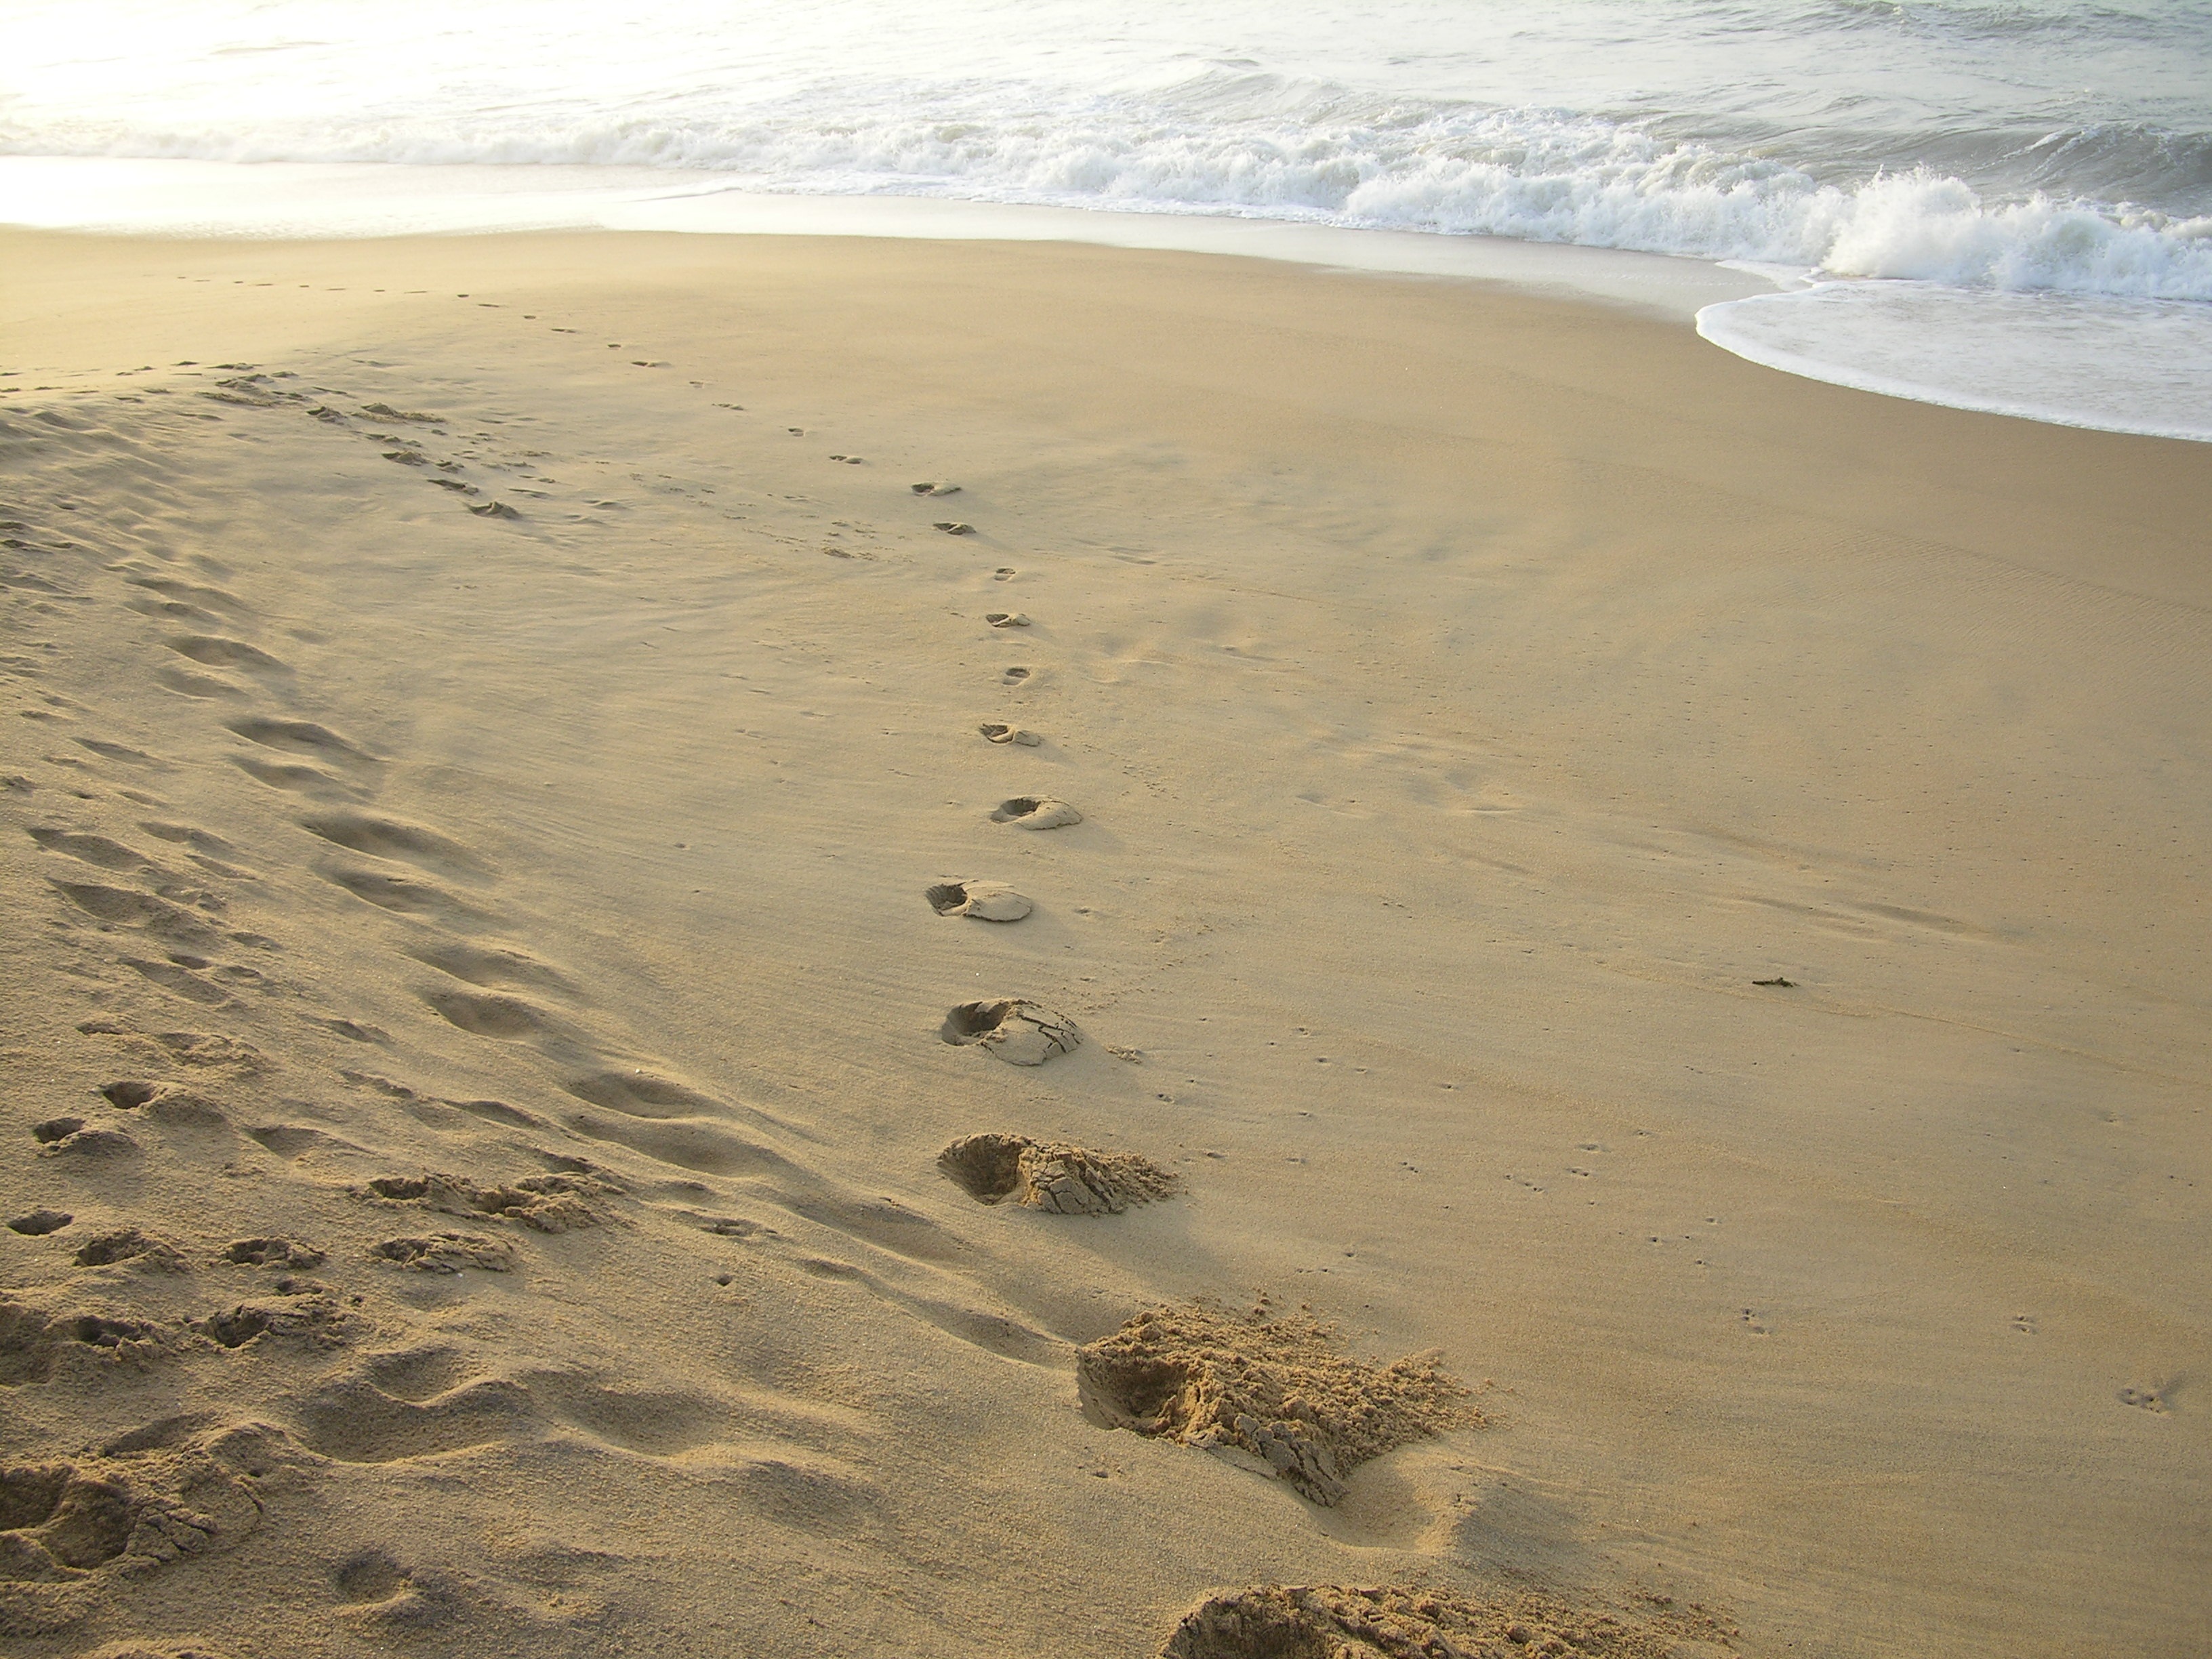
beach, sea, coast, sand, rock, ocean, horizon, shore, wave, footprint, walk, material, body of water, footprints, tracks, habitat, mudflat, natural environment, wind wave